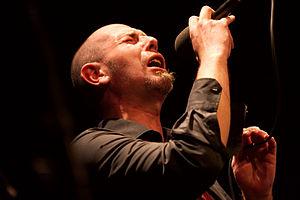
Weepers Circus en concert à Aix-en-Provence (France) dans le cadre du Festival de la chanson française 2009.
Weepers Circus est un groupe de chanson française et de rock français, originaire de Strasbourg.